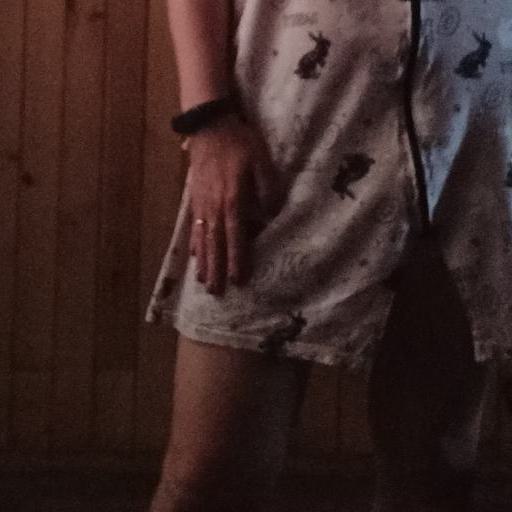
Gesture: no_gesture